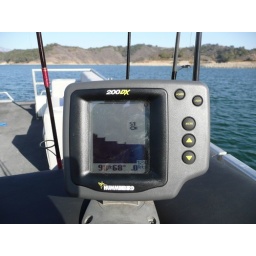
One damn fish in the whole f*&%#ing lake